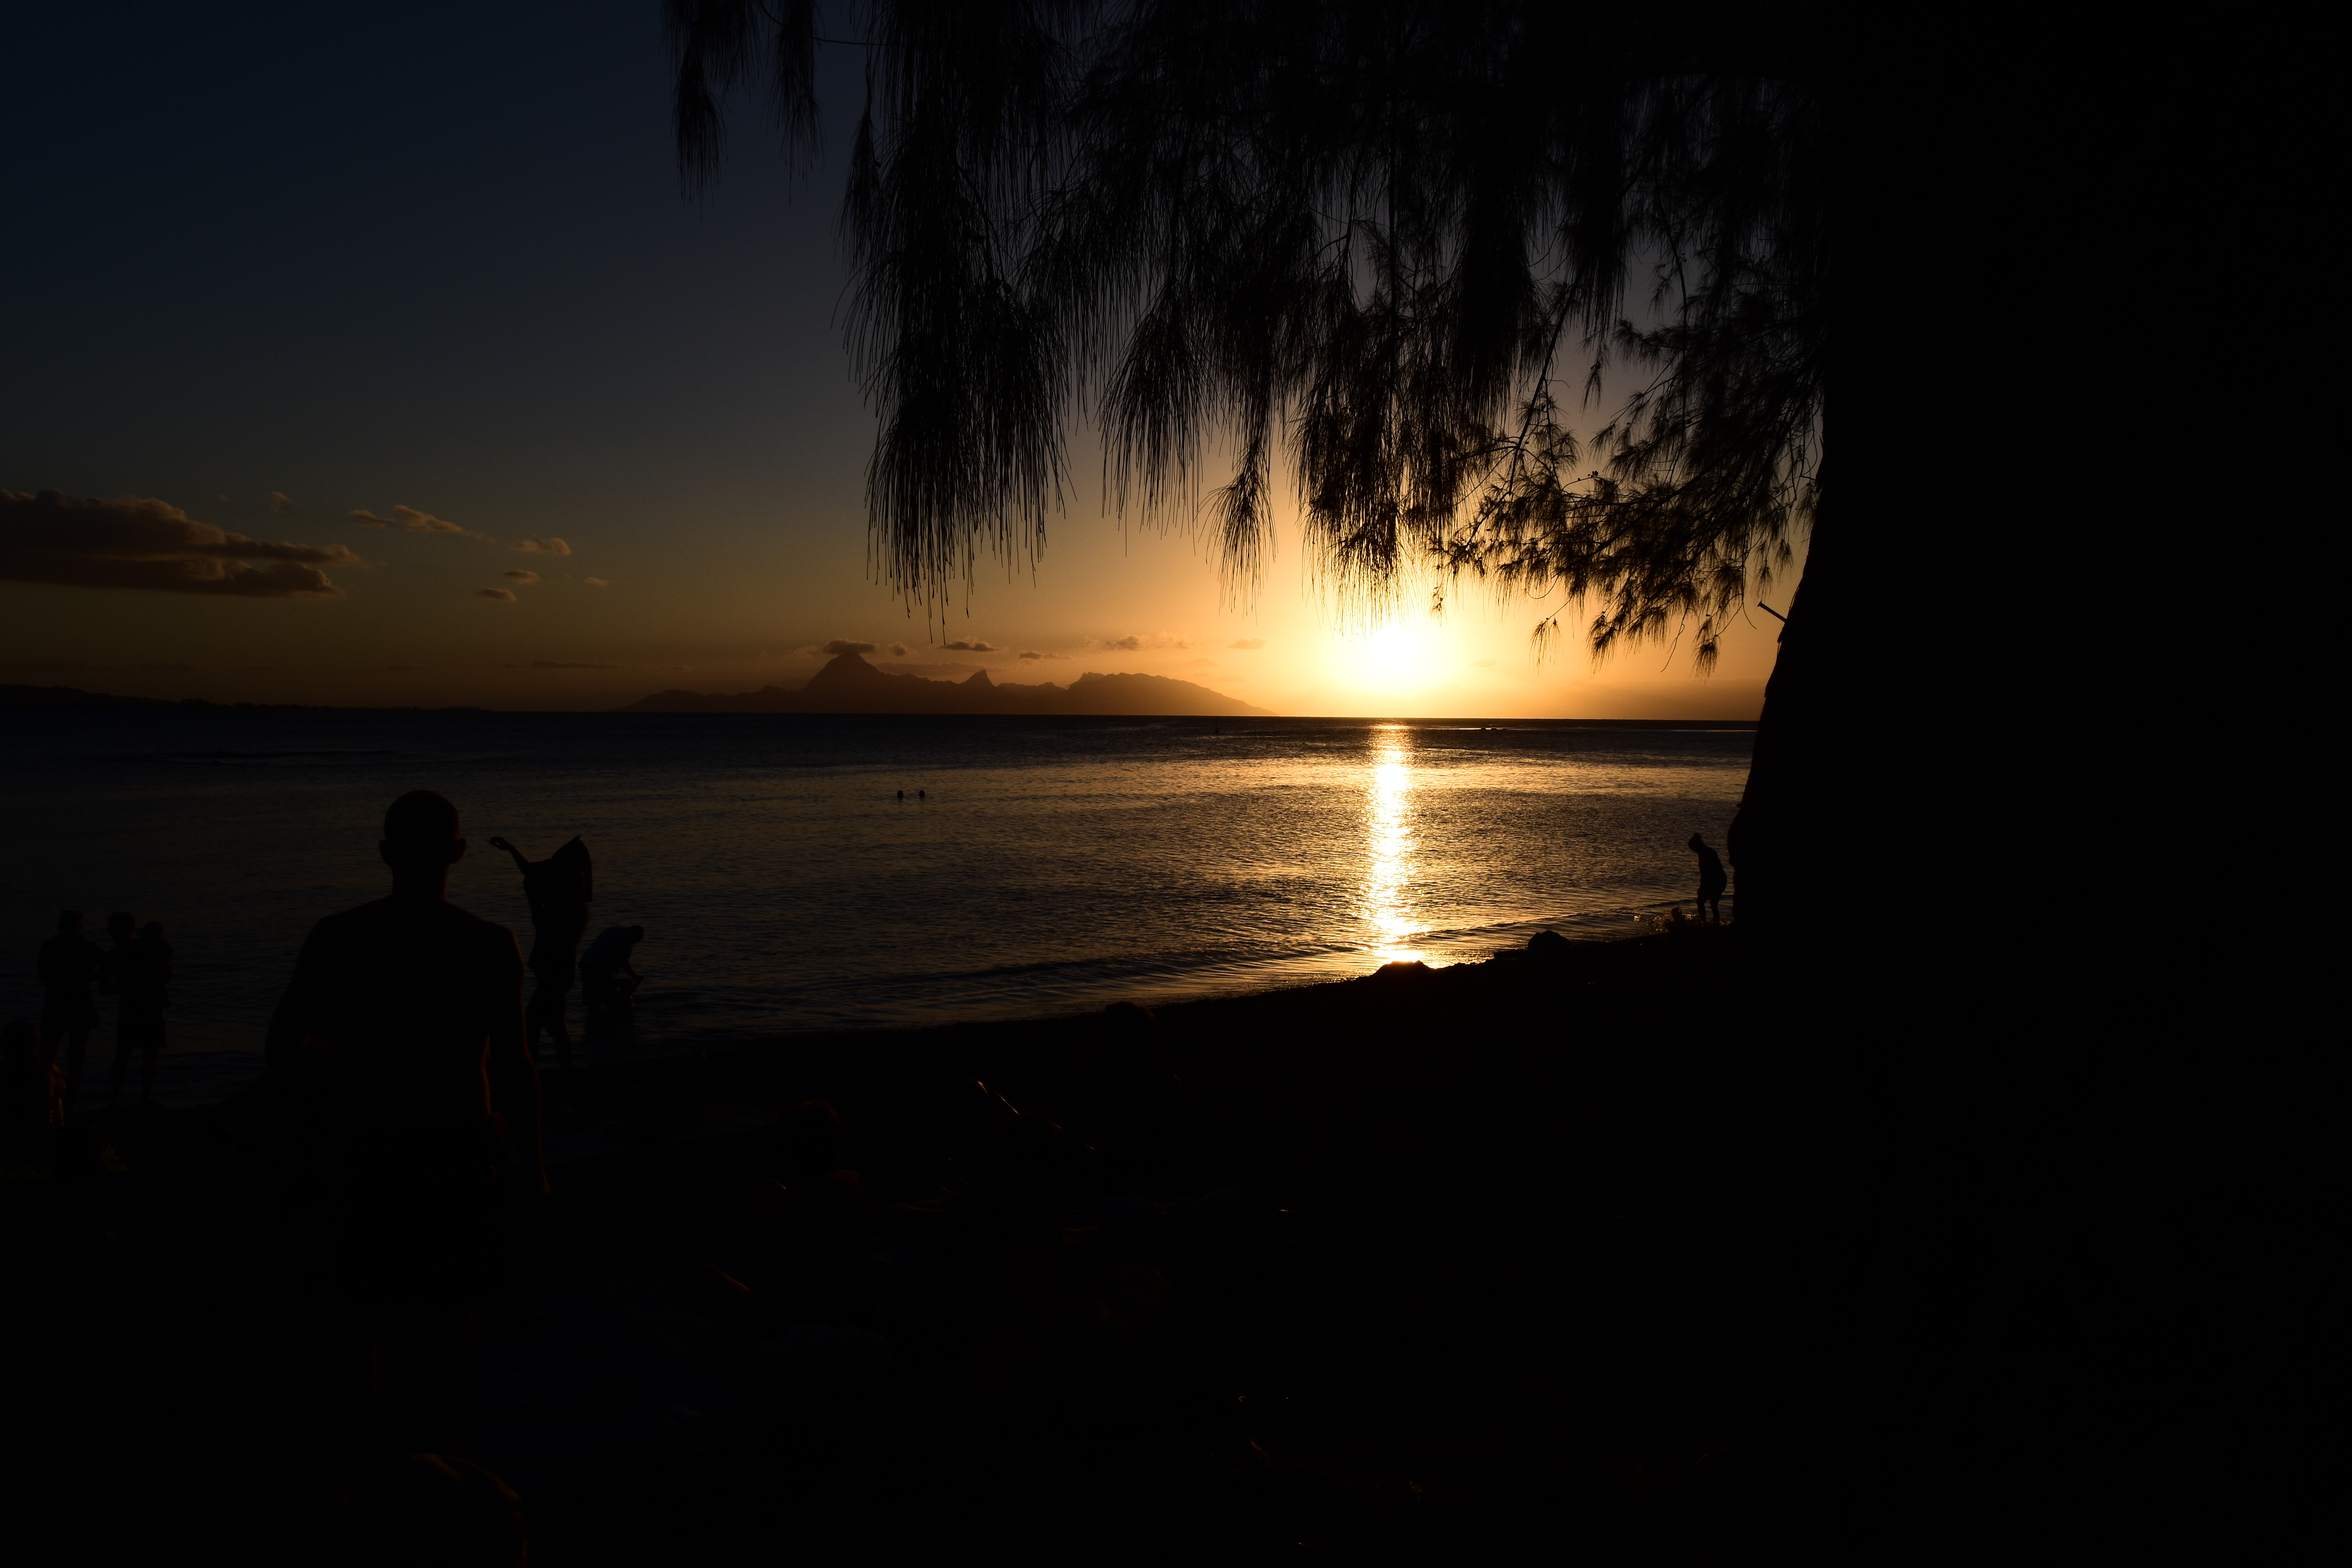
ocean, sky, horizon, sunset, nature, water, sunrise, sea, tree, darkness, evening, cloud, night, dusk, morning, tropics, vacation, reflection, sound, calm, afterglow, sun, beach, coast, photography, sunlight, landscape, palm tree, dawn, lake, astronomical object, bay, arecales, coastal and oceanic landforms, wave, midnight